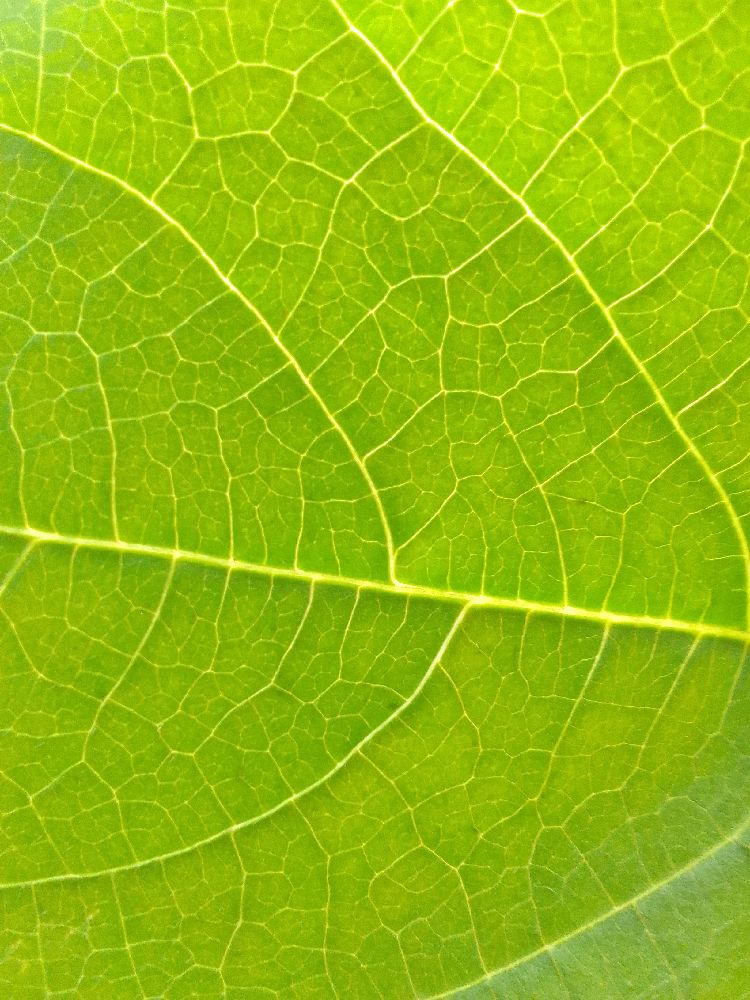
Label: healthy